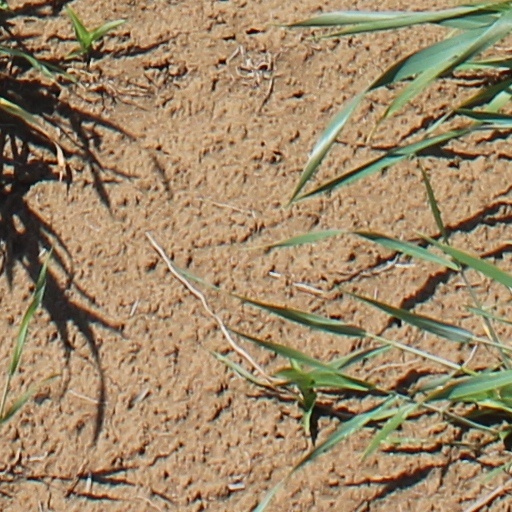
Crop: wheat